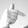
ASL letter: T